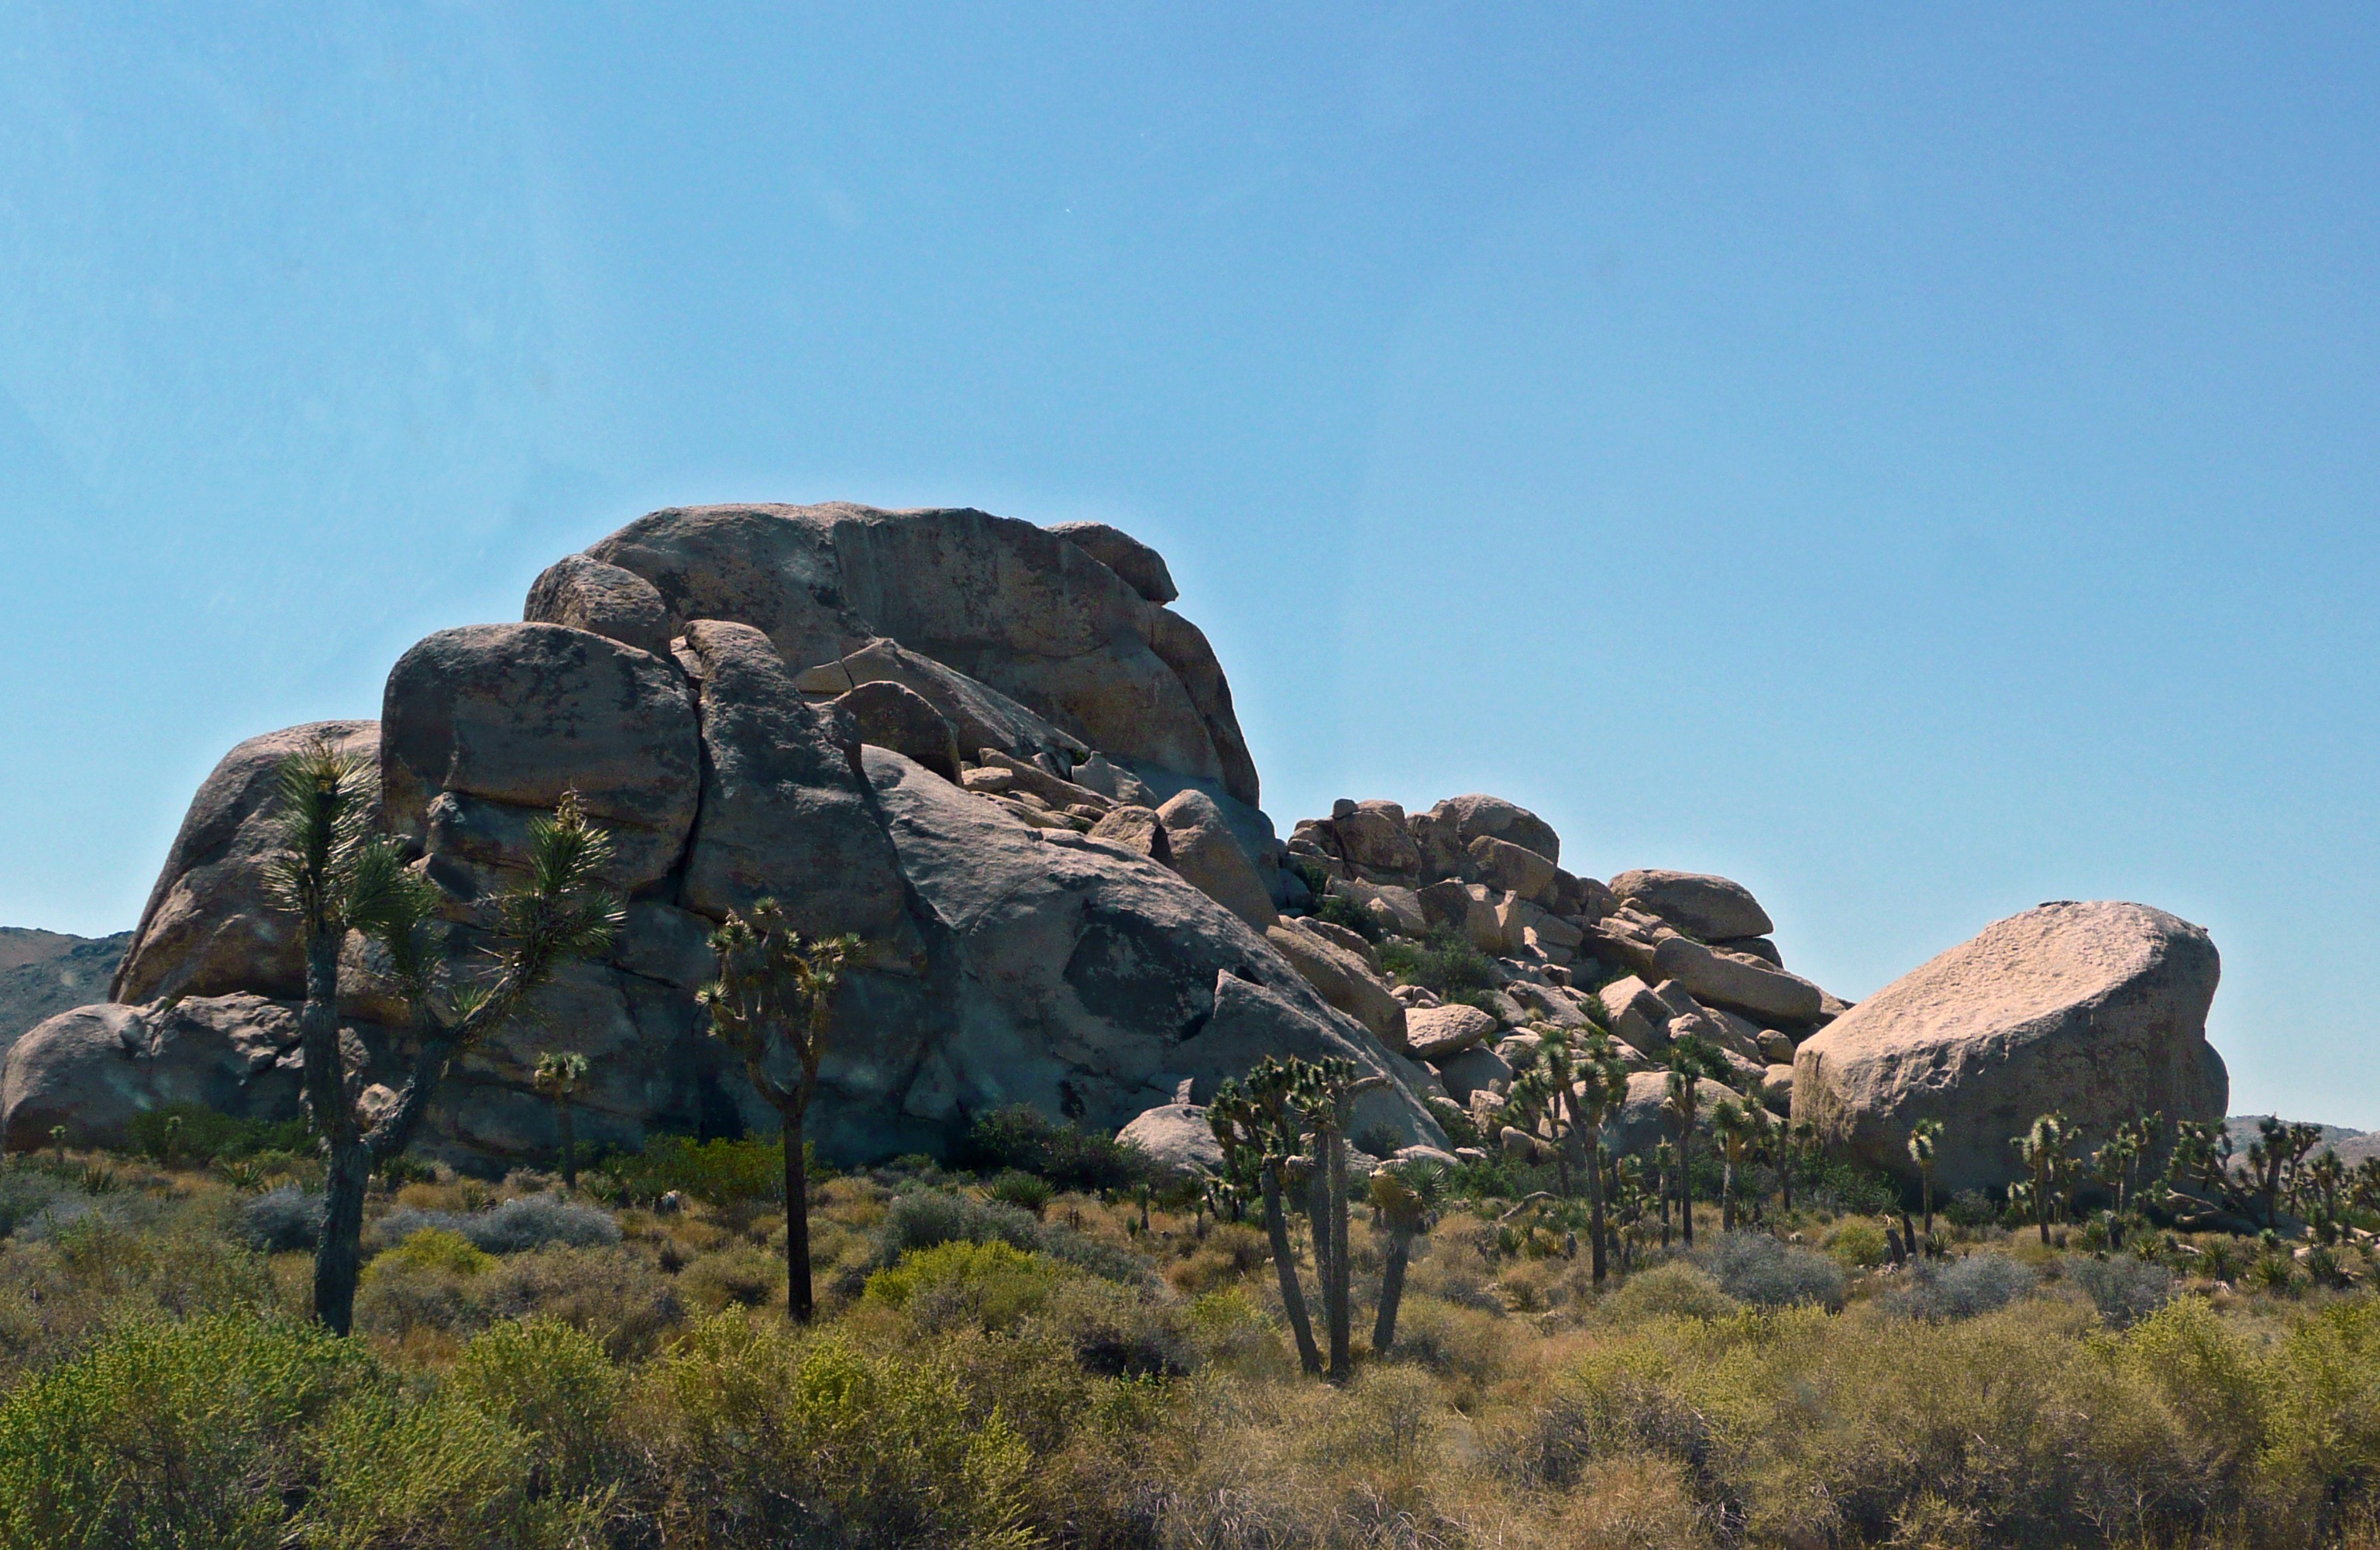
landscape, tree, nature, rock, wilderness, mountain, plant, desert, formation, dry, scenery, usa, california, savanna, geology, hot, plateau, tourist attraction, joshua, ecosystem, joshua tree national park, mountainous landforms, joshuabaum